Pieter Dubordieu

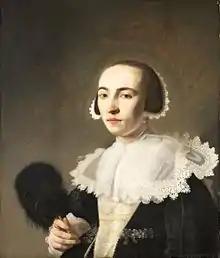
Portrait of a woman, 1637

Pieter Dubordieu (1609 – 1678) was a French Baroque portrait painter in the manner of Michiel Jansz Mierevelt.